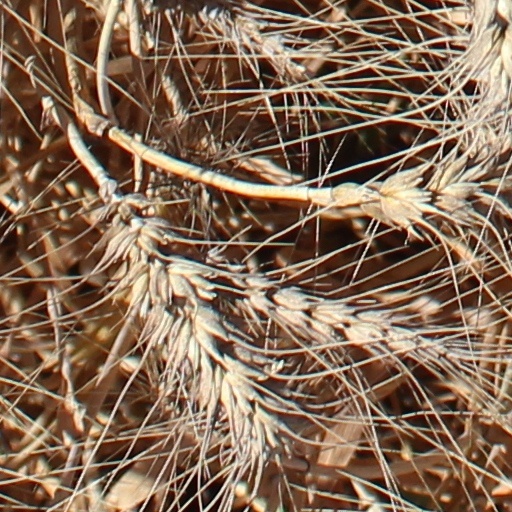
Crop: wheat